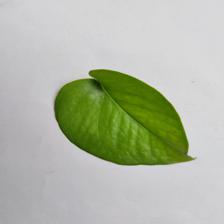
Label: Healthy